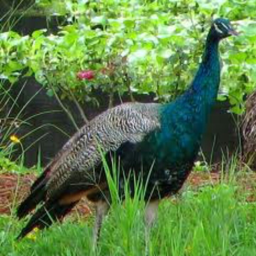
the peacock is mentioned in mythology .